HScott Motorsports

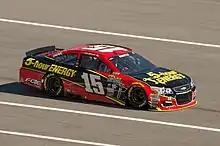
Clint Bowyer in the No. 15 at Daytona International Speedway in 2016.

Parting ways with HScott Motorsports after the 2015 season, Allgaier took Brandt and returned to the Xfinity Series for JR Motorsports in 2016. Clint Bowyer, who had lost his ride when Michael Waltrip Racing folded with a year remaining on his contract and was already signed to Stewart-Haas Racing for 2017, was signed to a one-year contract to replace him. Carrying over with him was his car number, 15, and his sponsorship deals from 5-hour Energy, Visine, Aaron's and PEAK as per the terms of his original contract at MWR. Scott's own Accu-Doc Solutions was on the car for 4 races.